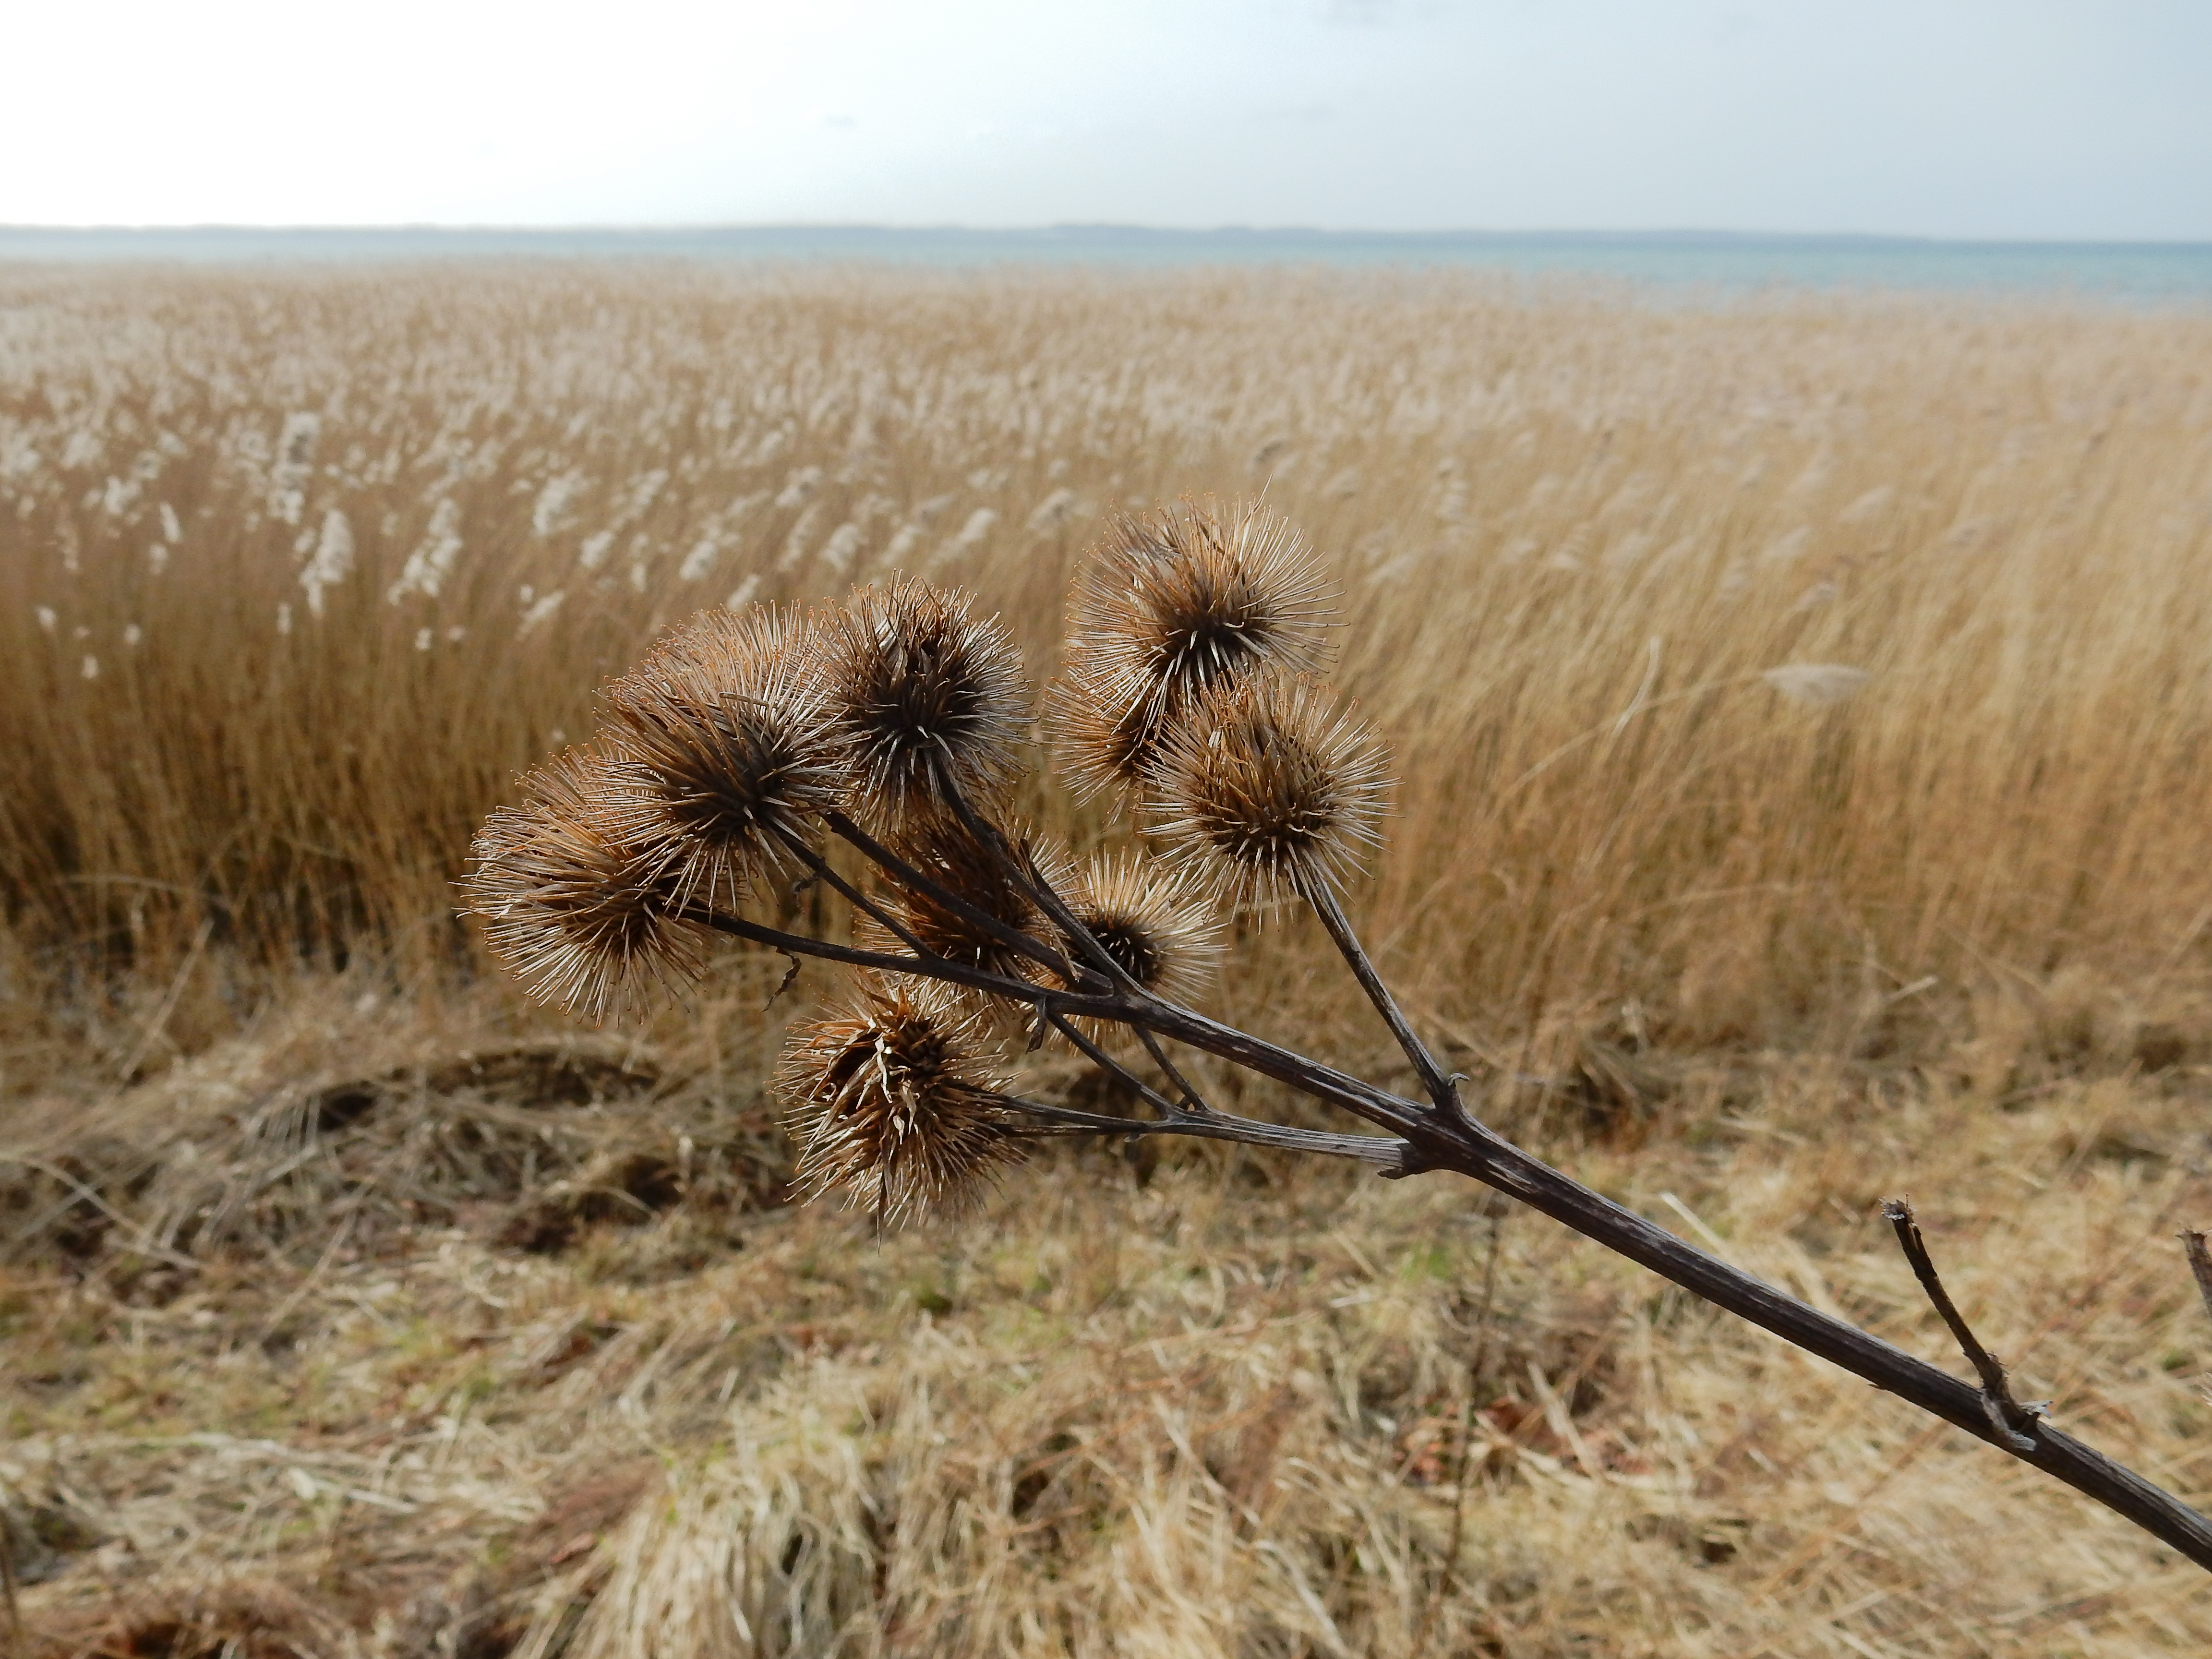
landscape, nature, grass, plant, field, prairie, flower, reed, soil, savanna, plain, grassland, quiet, frisch, mecklenburg, atmospheric, baltic sea, recovery, northern germany, winter mood, steppe, chill out, nature reserve, flowering plant, hook and loop closure, geltinger bakshi, grass family, land plant, pale sunlight, geltinger noor, fishing landscape, geltinger bay